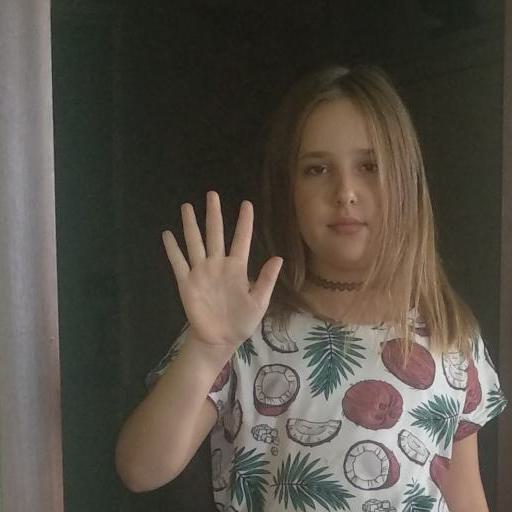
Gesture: palm